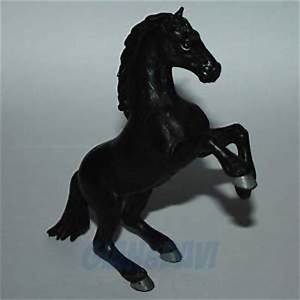
Label: cavallo